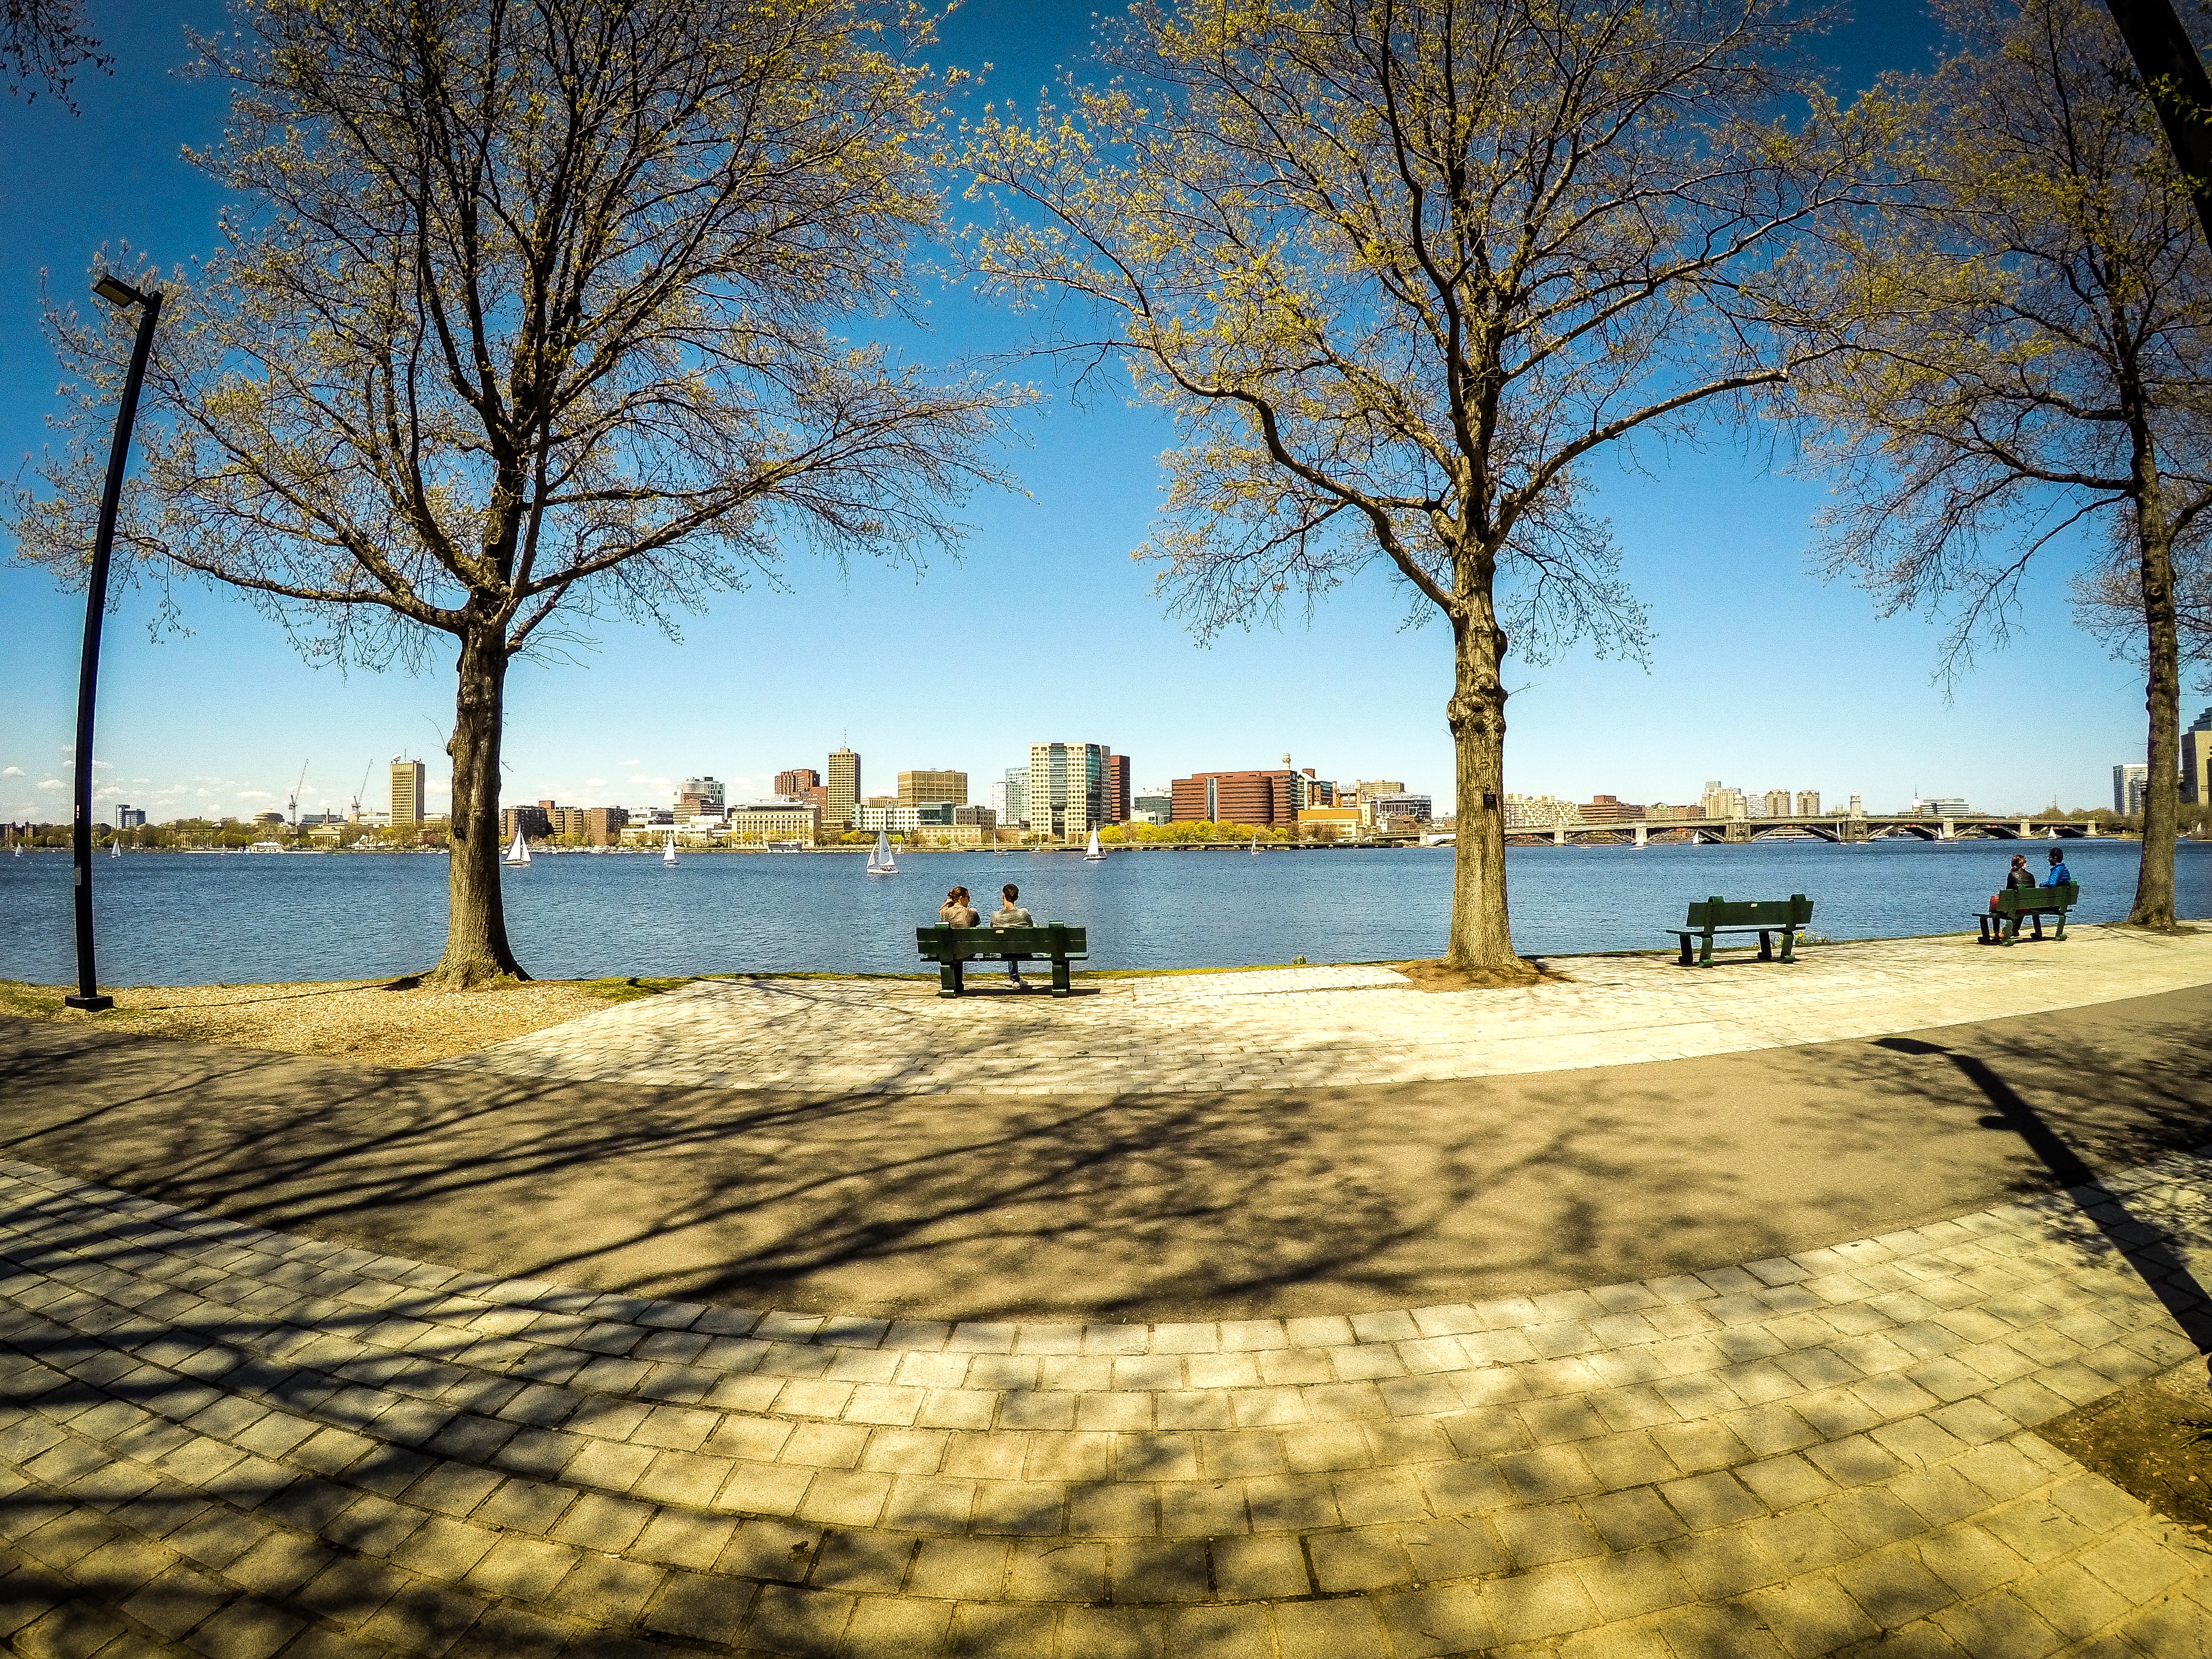
landscape, tree, snow, winter, plant, sky, sunrise, sunset, sunlight, morning, dawn, dusk, evening, autumn, season, rural area, woody plant